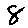
Label: 8